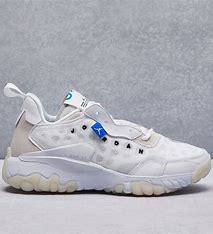
Brand: Jordan
Model: Delta 3